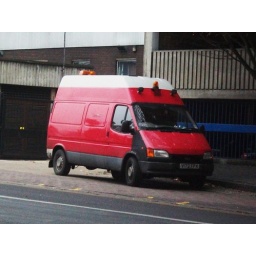
Transdev London United Ford Transit service van seen in Brook street Kingston. 15/12/10